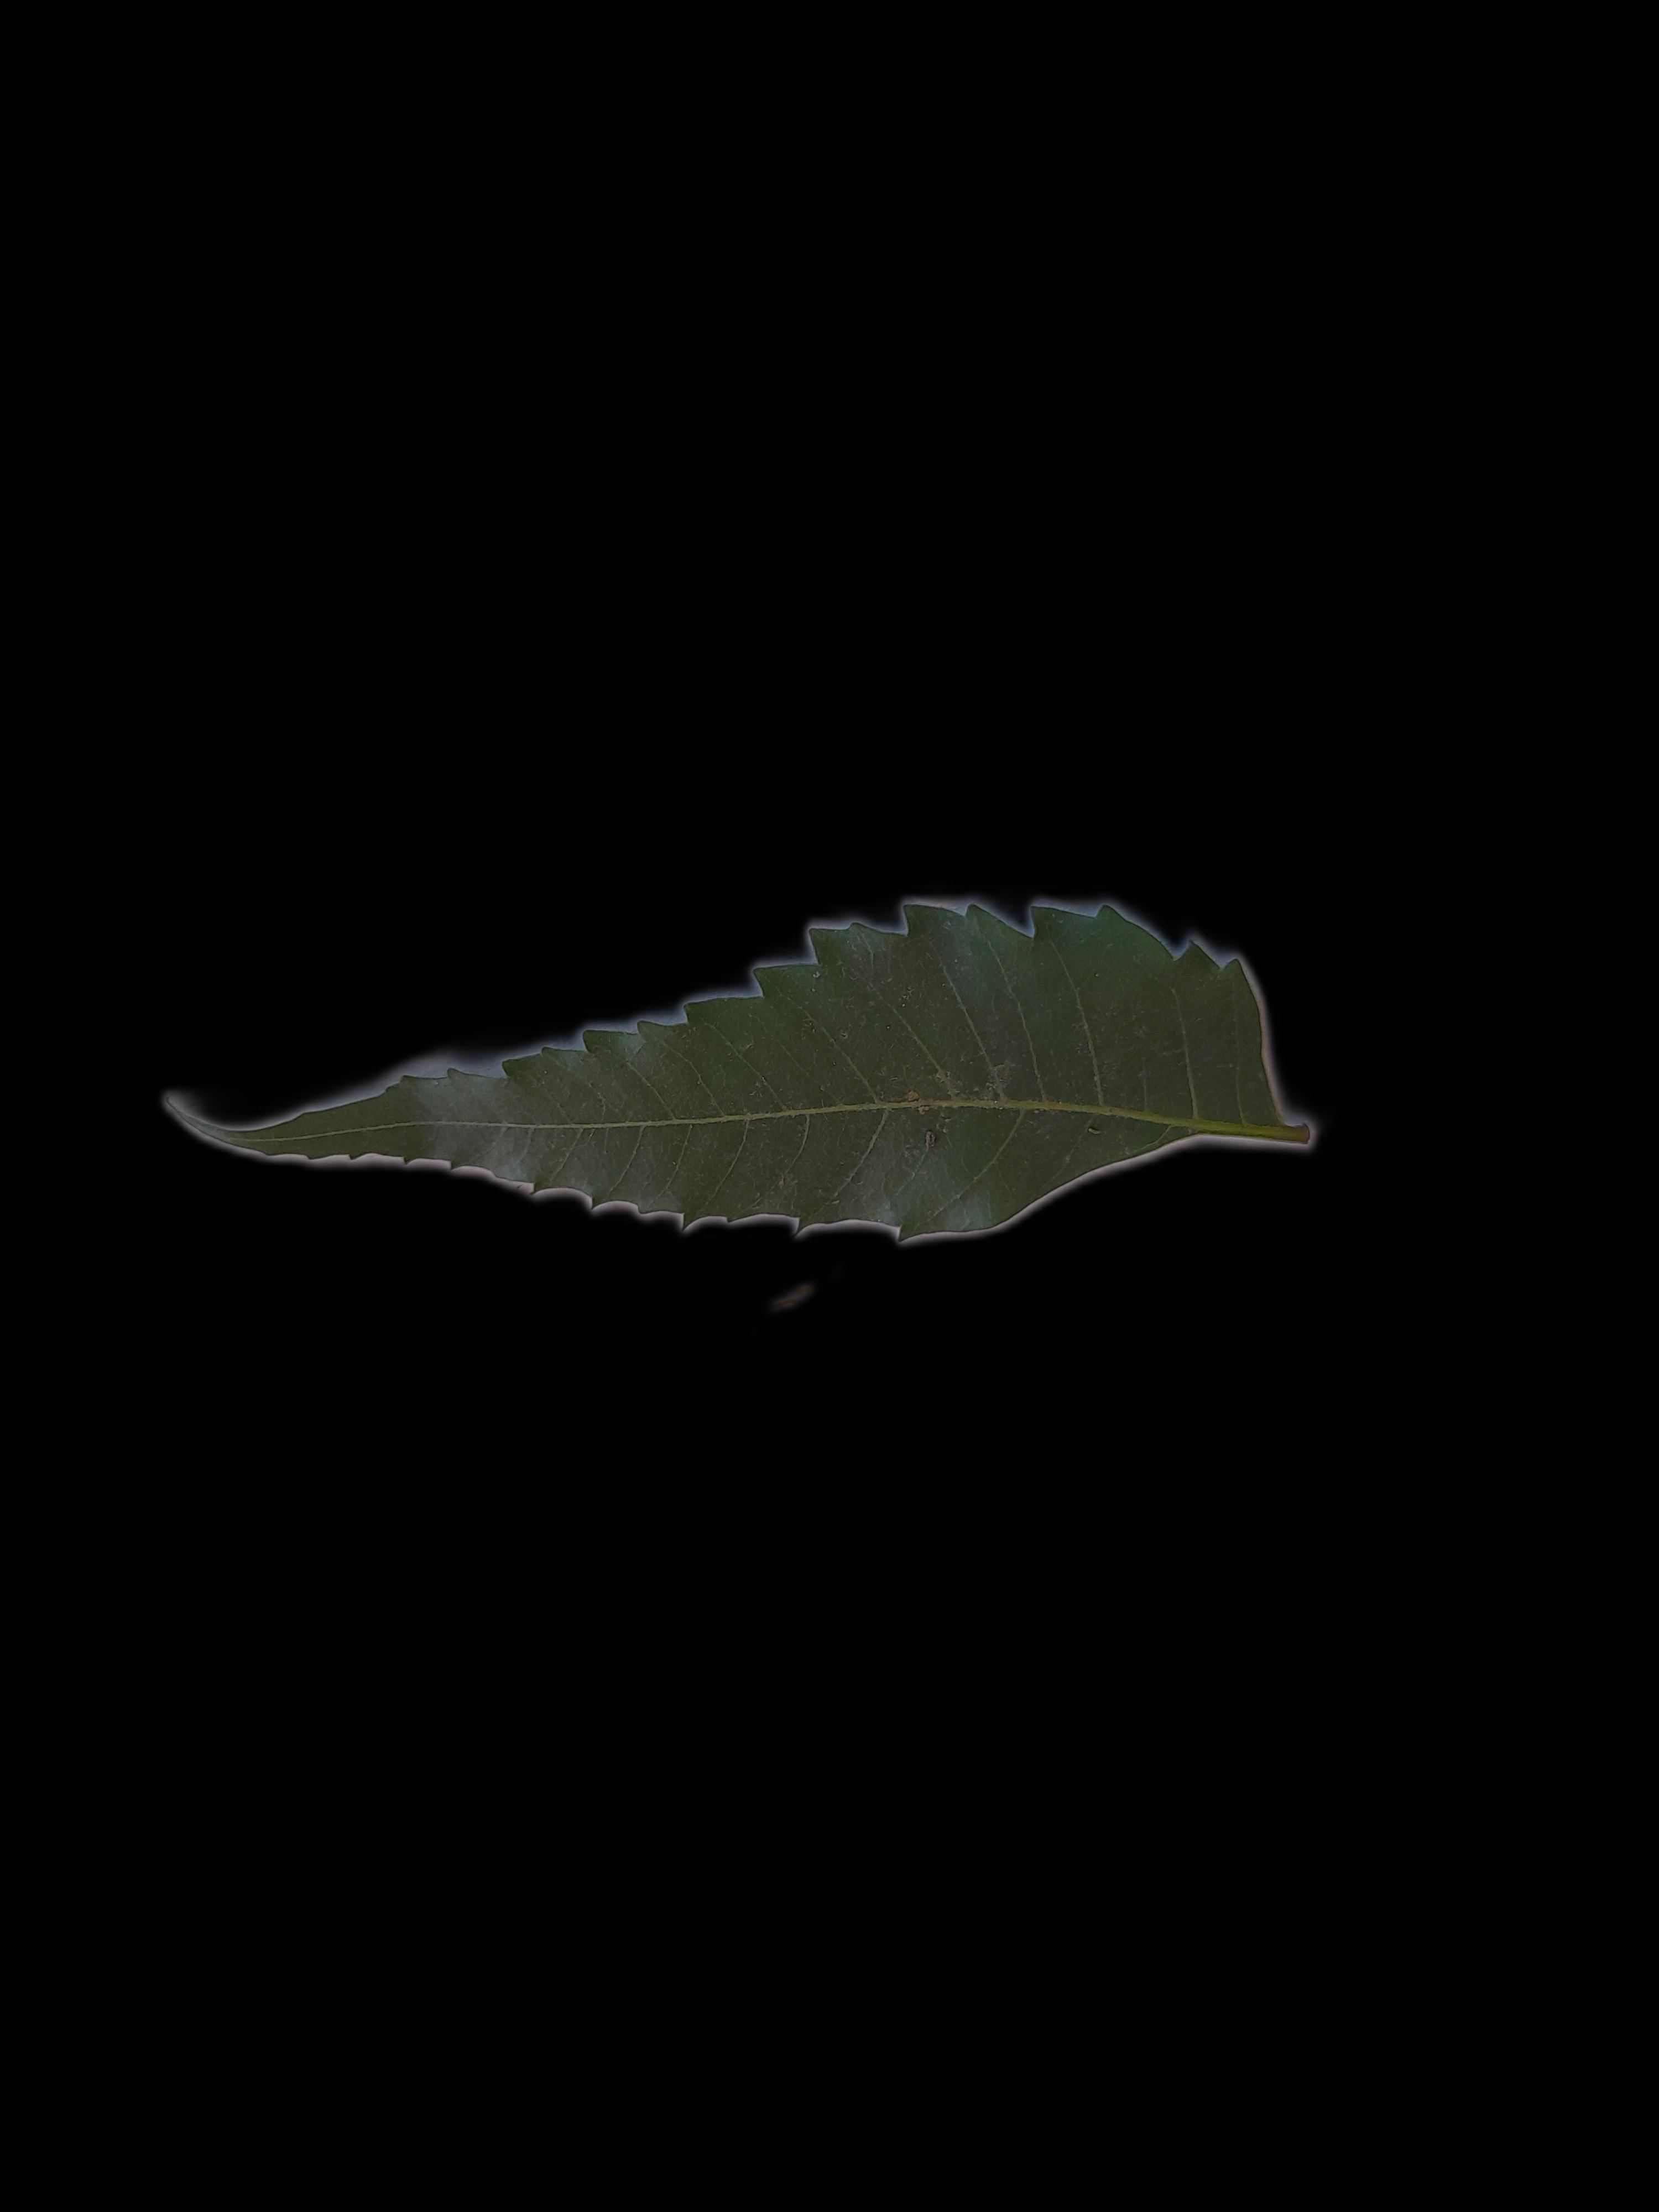
Plant: Neem